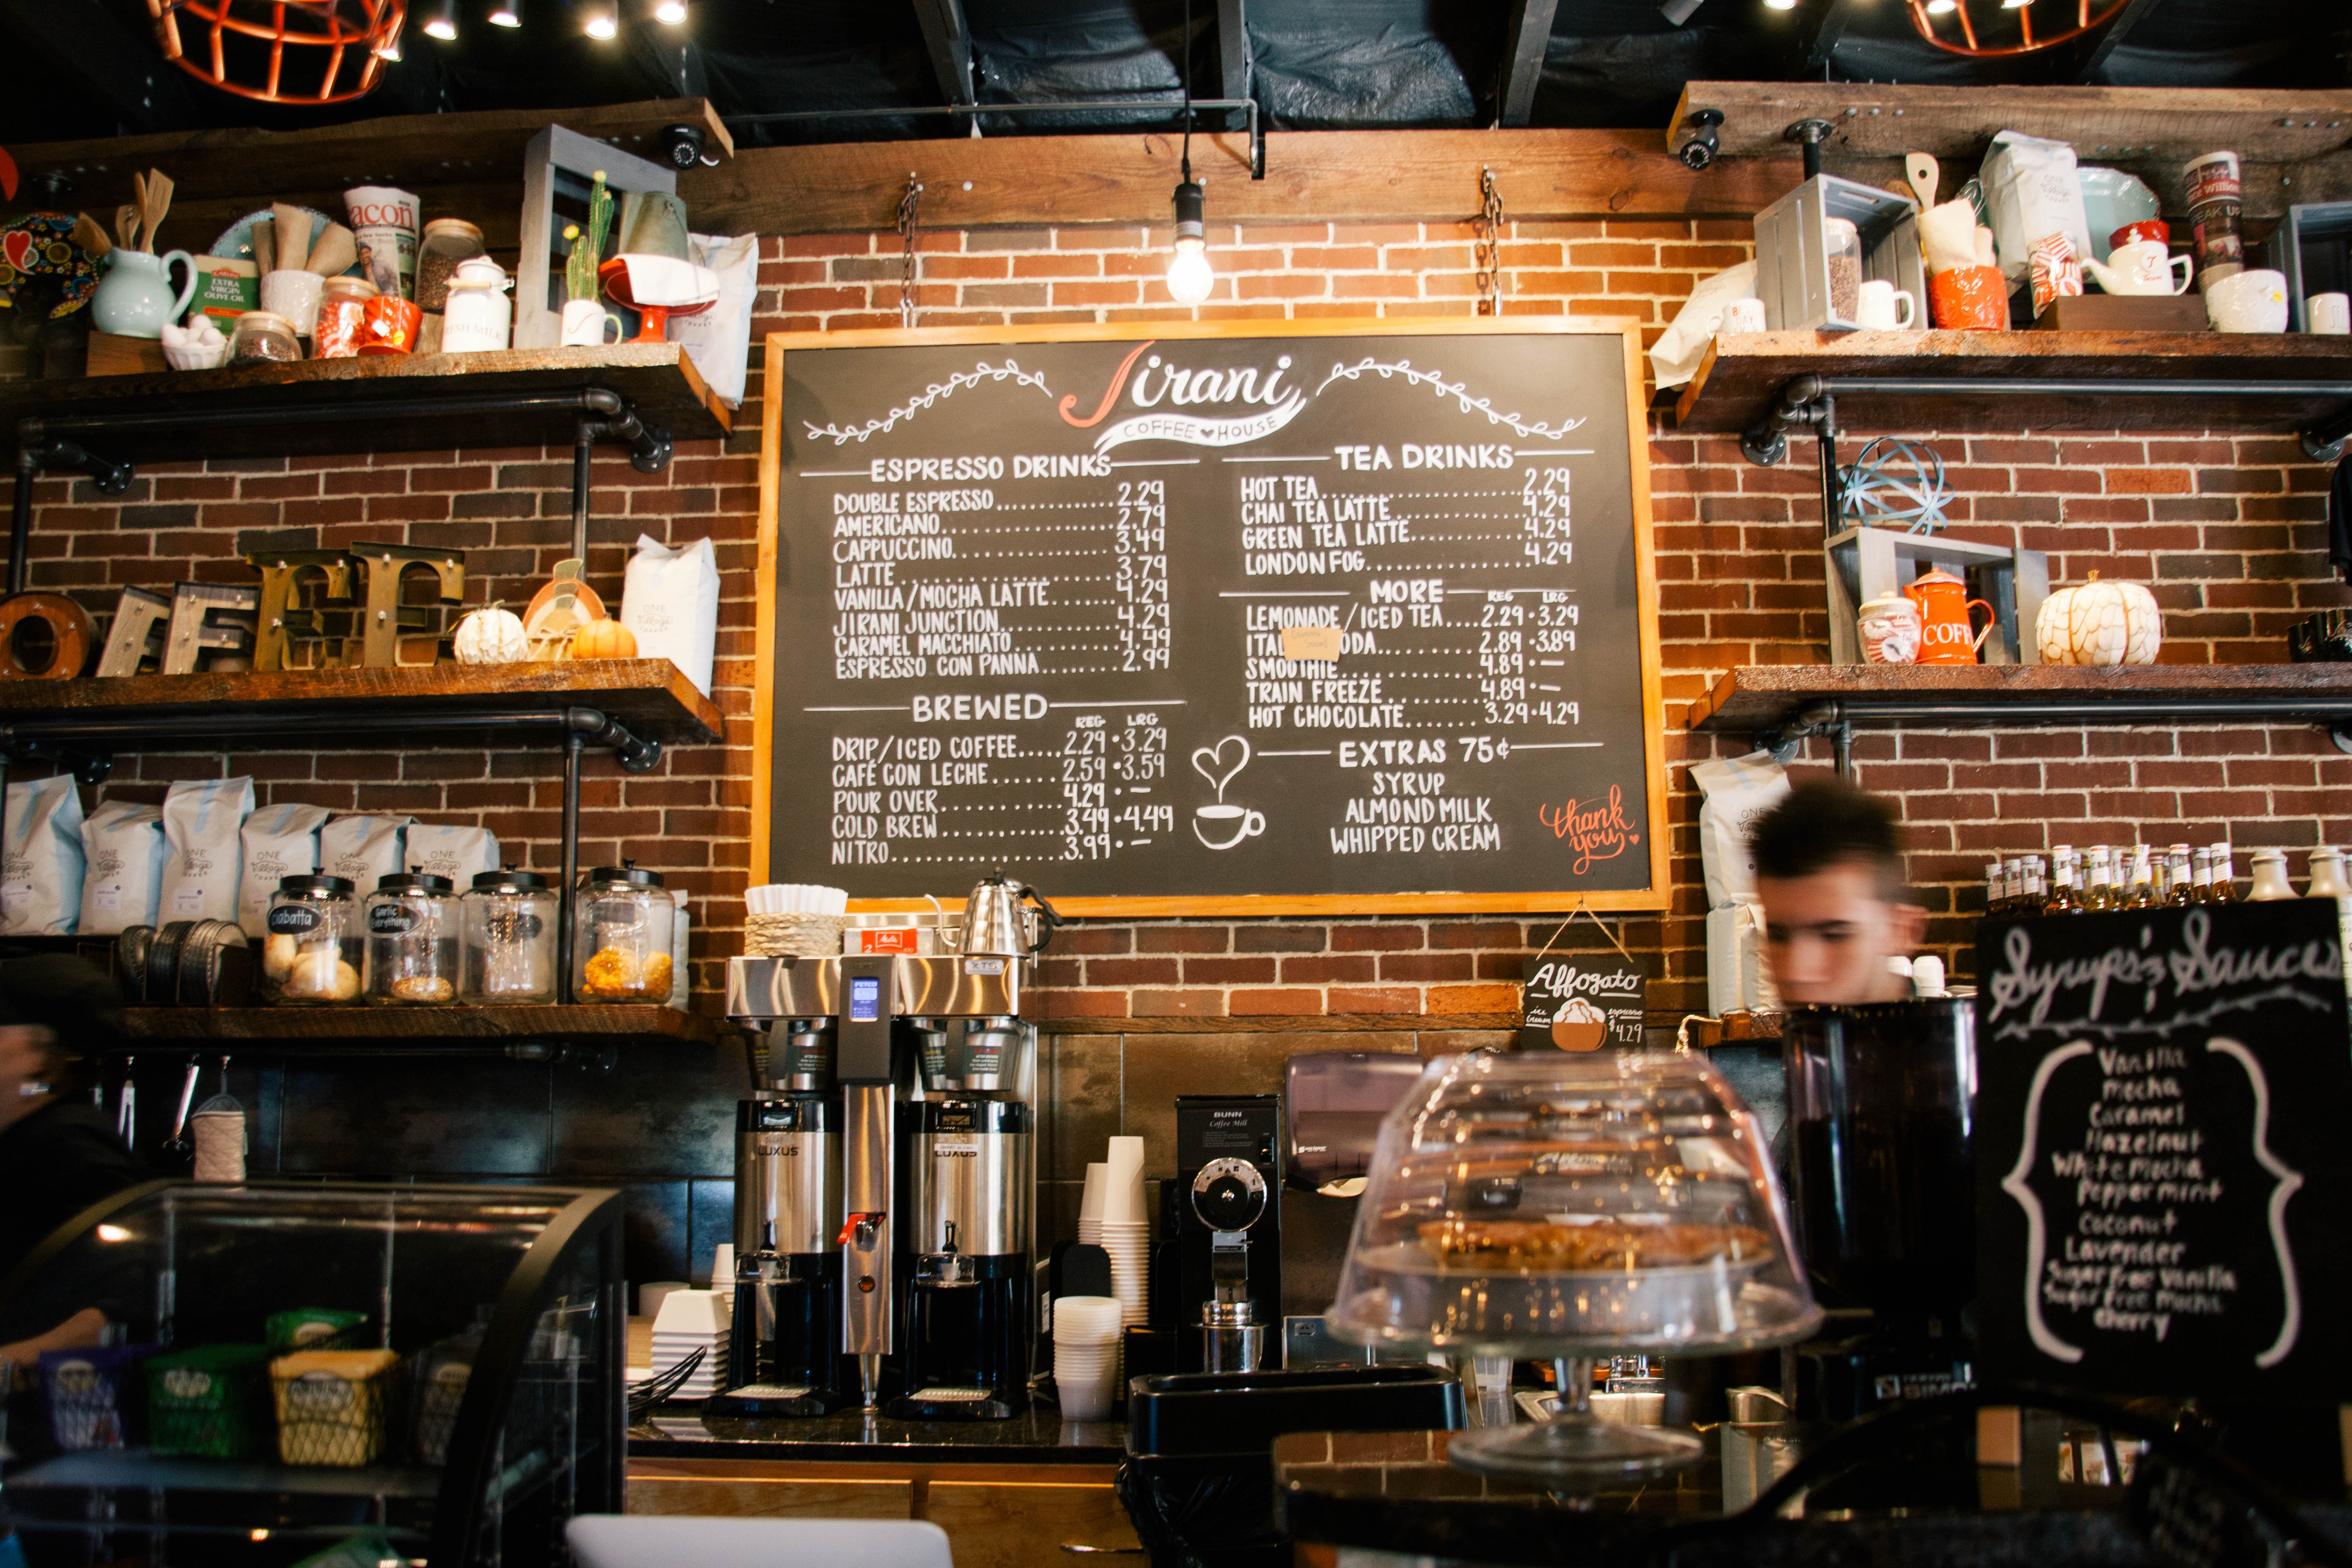
people, restaurant, bar, counter, shop, meal, drink, shelf, market, nightlife, shopping, merchandise, beer, bartender, liquor, indoors, container, stock, commerce, pub, sense